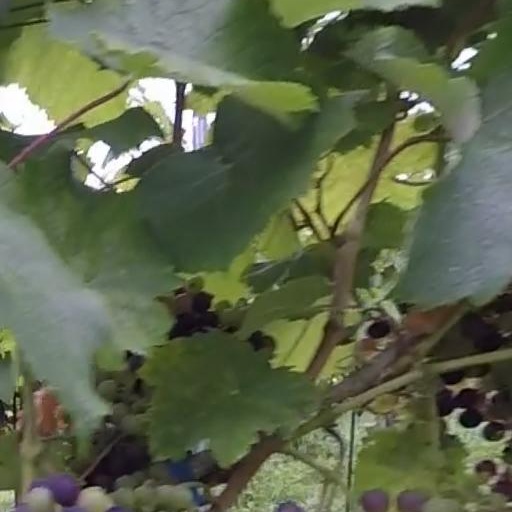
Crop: grape